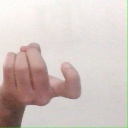
अक्षर: ज